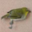
Label: bird